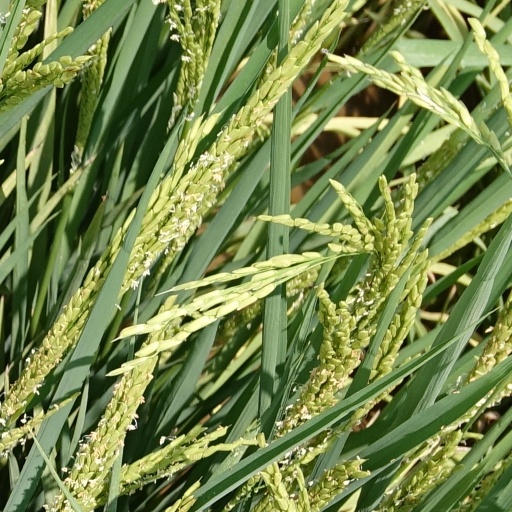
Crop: rice